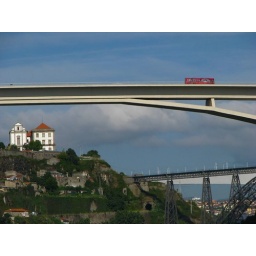
A red bus in the sky